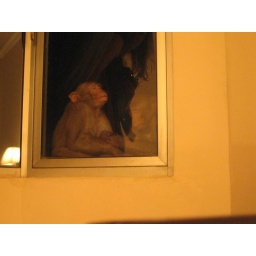
A couple of monkeys fell asleep outside our bedroom window in Agra. They were holding hands.